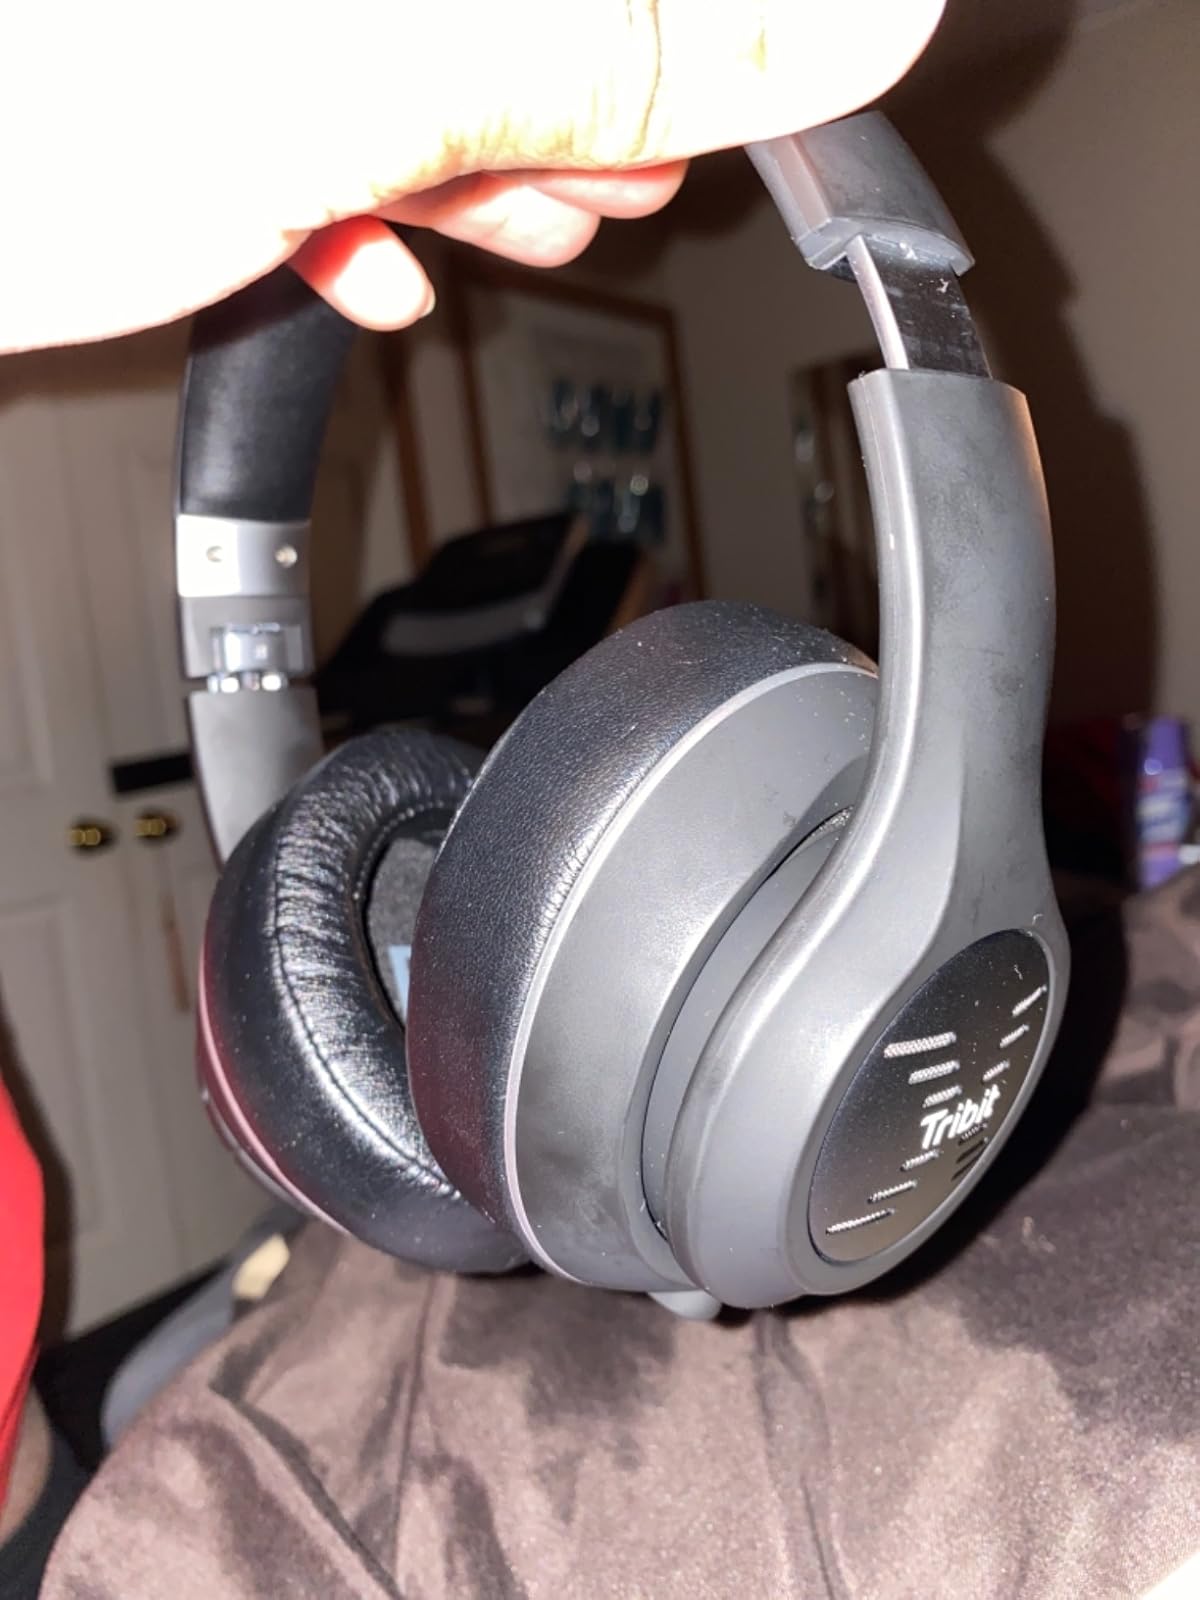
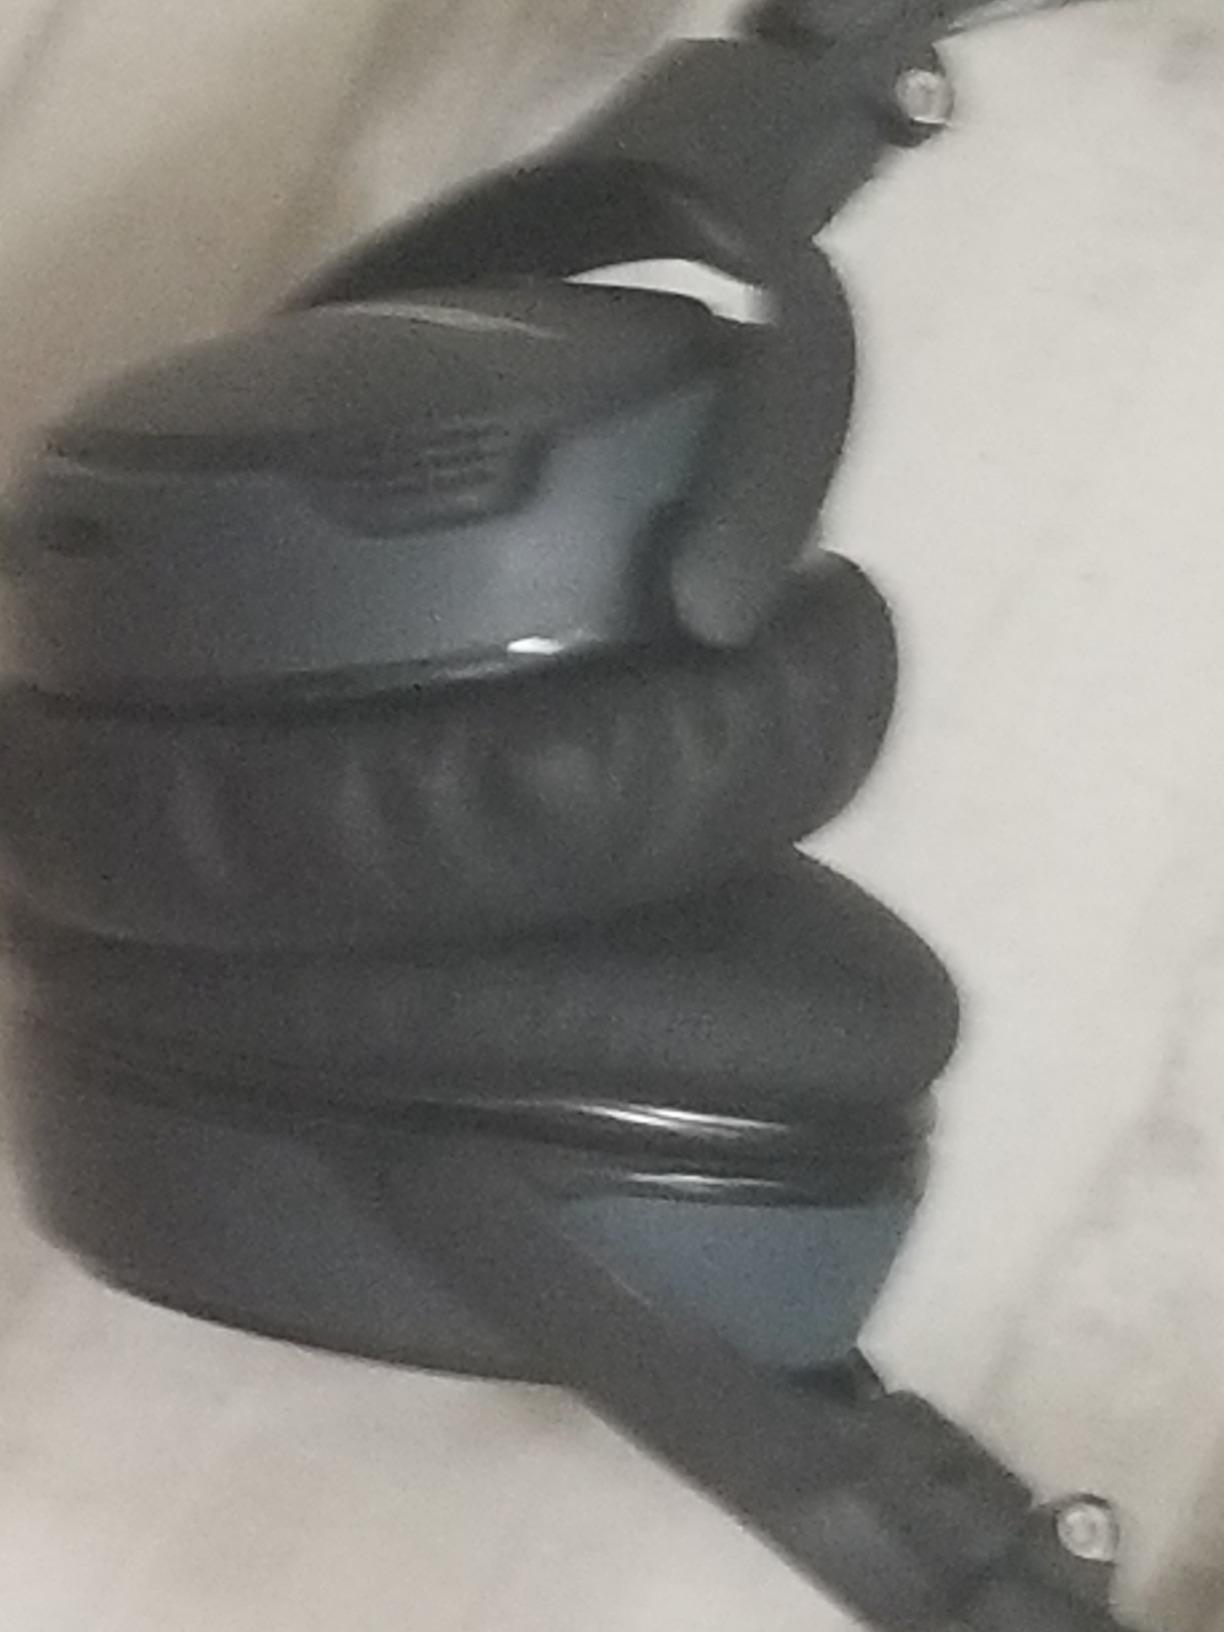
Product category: headphones
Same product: no